Ndop (Kuba)

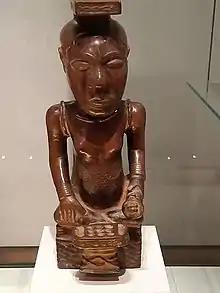
Another Ndop seated statue in the British Museum, estimated to be over 200 years old

The durable hardwood and the palm oil anointments underscore the longevity of these works, the earliest examples of which, such as the ndop in the Brooklyn Museum’s collection, are among the oldest surviving wood works from the continent. Three wooden ndop figures from the Kuba kingdom currently reside in the British Museum. Collected by the Hungarian explorer Emil Torday, one of them is estimated to date back to the eighteenth century, making it one of the oldest wooden sculptures extant from Sub-Saharan Africa. Two similar figures are in the Royal Museum for Central Africa in Belgium.